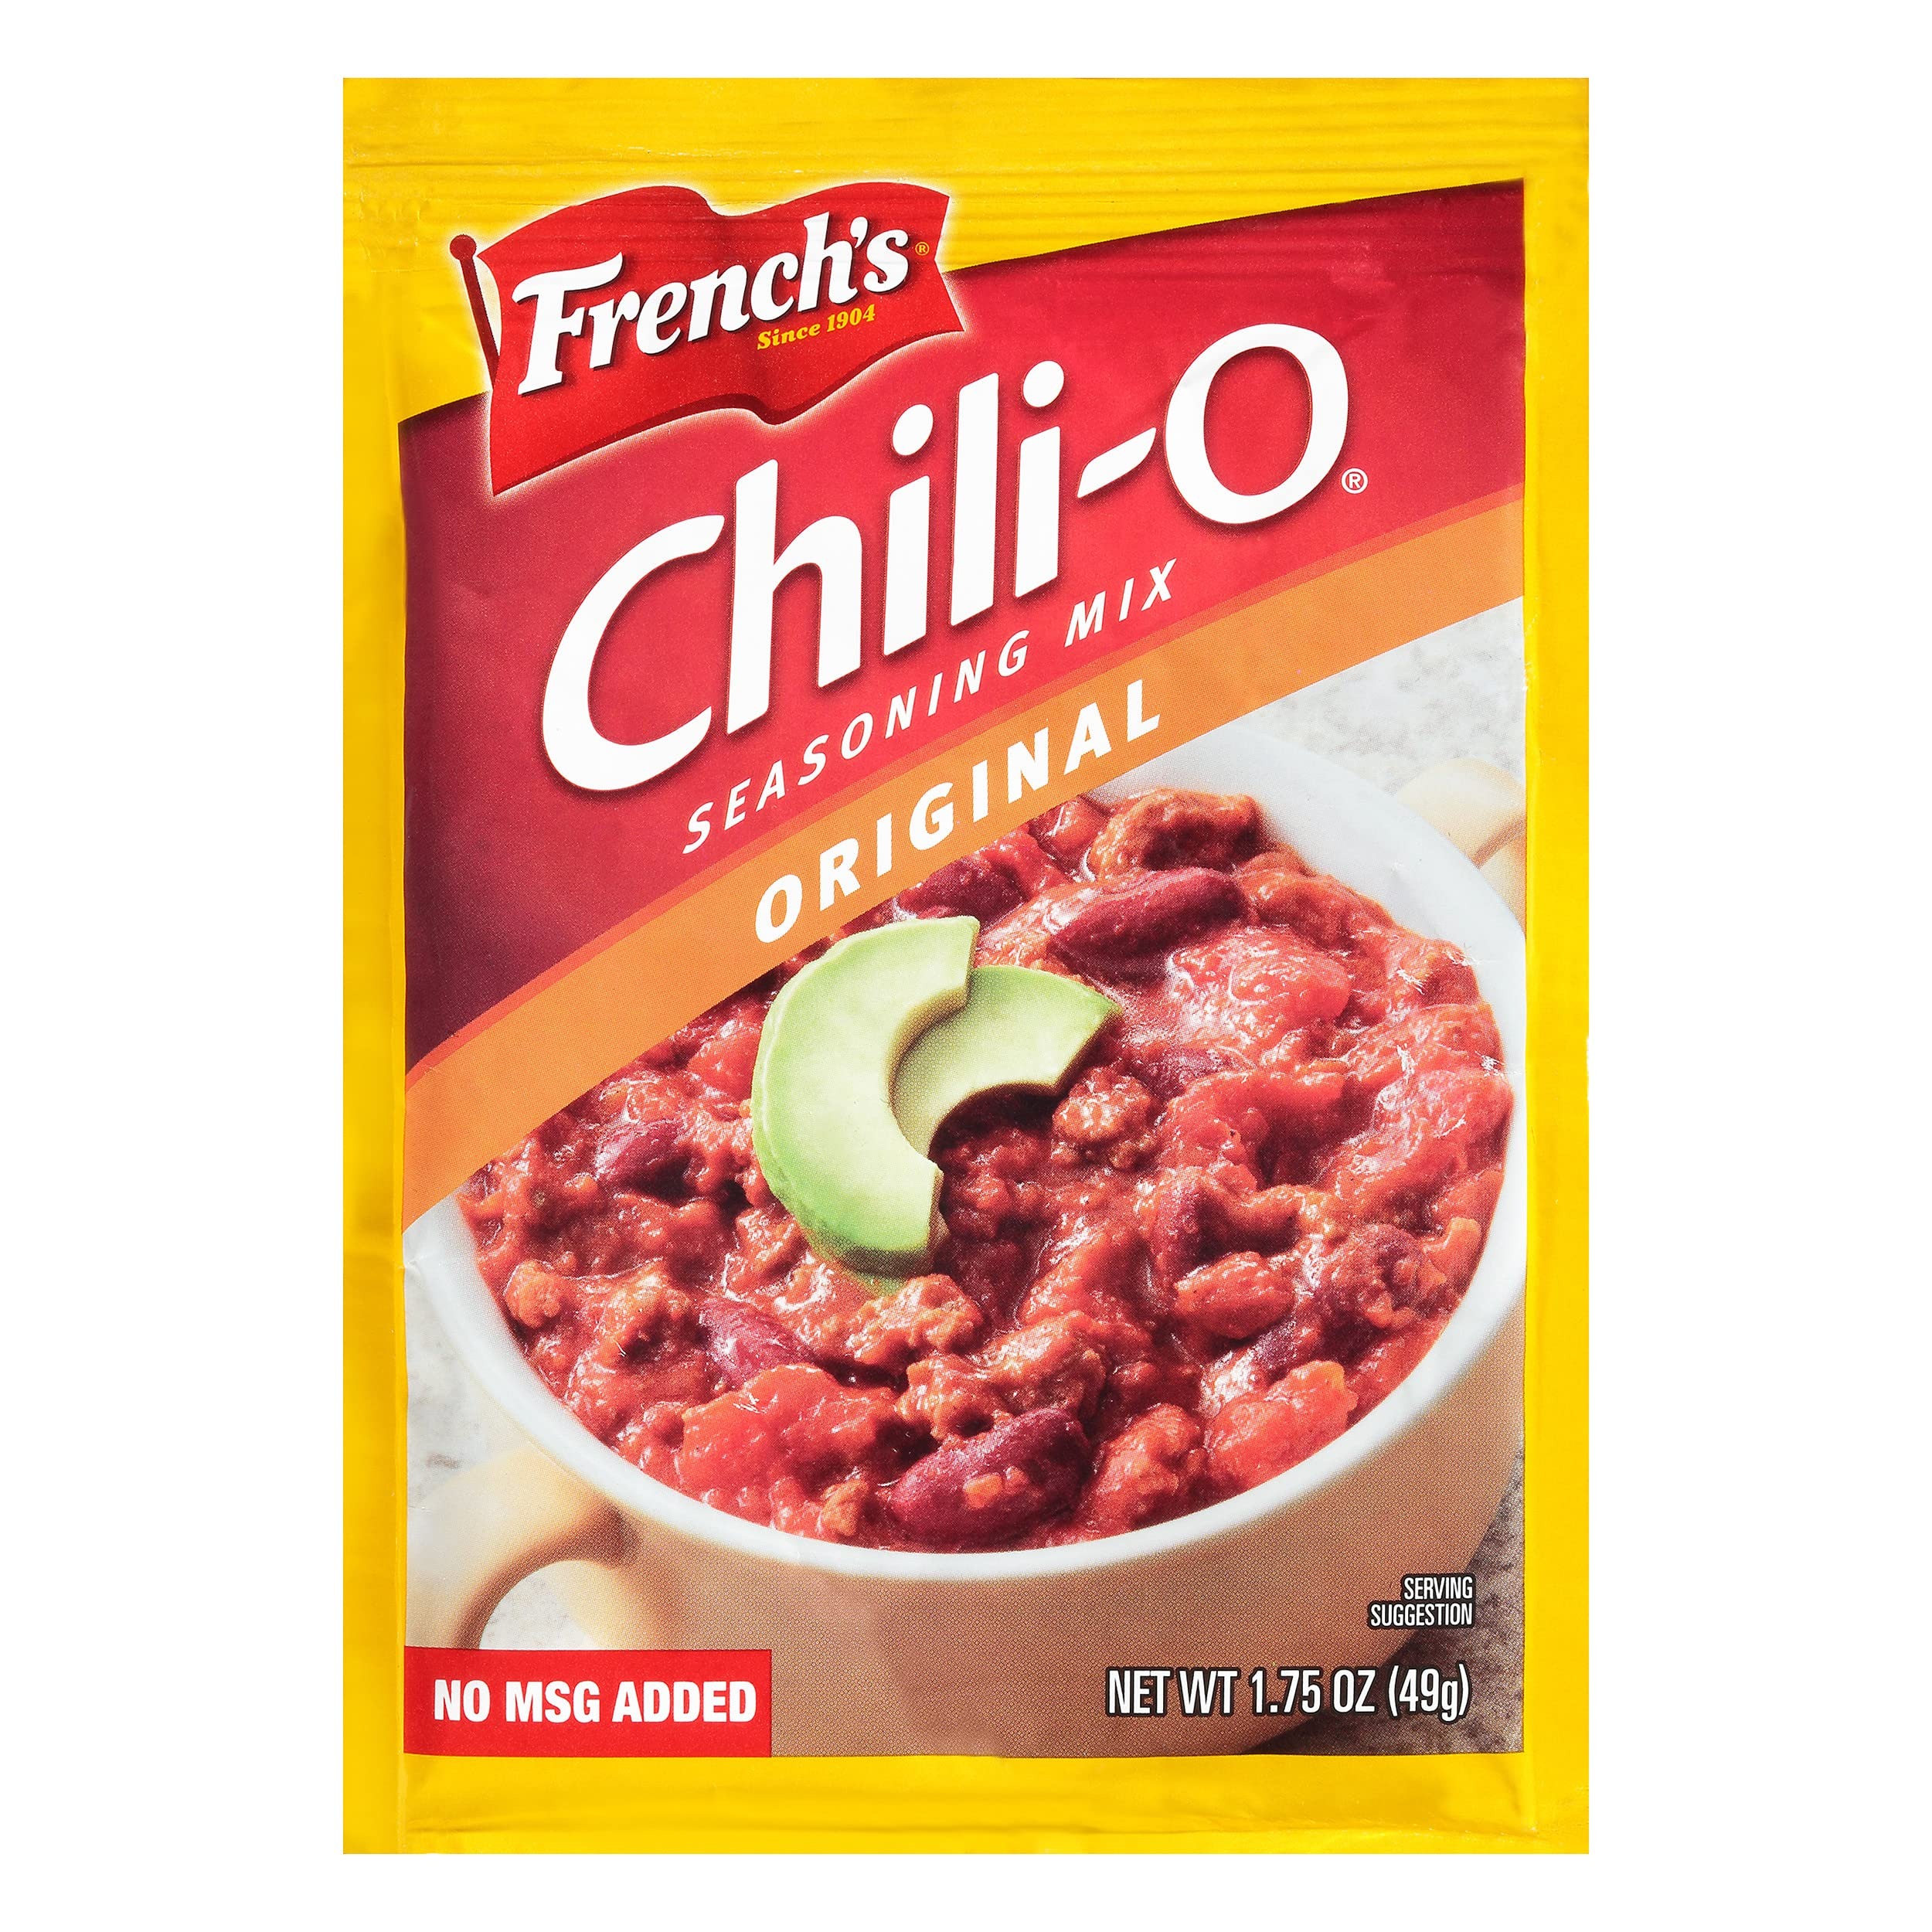
Item Name: French's Original Chili-O Seasoning Mix, 1.75 oz
Bullet Point 1: Chili seasoning mix including chili pepper, paprika and onion powder
Bullet Point 2: Saves you time … makes homemade chili in 20 minutes
Bullet Point 3: No MSG added
Bullet Point 4: Get cookin’: Combine with ground beef or ground turkey, tomato & kidney beans
Bullet Point 5: Nachos, mac ‘n cheese and chili fries all love Chili-O Seasoning, too
Value: 1.75
Unit: Ounce

Price: 1.79